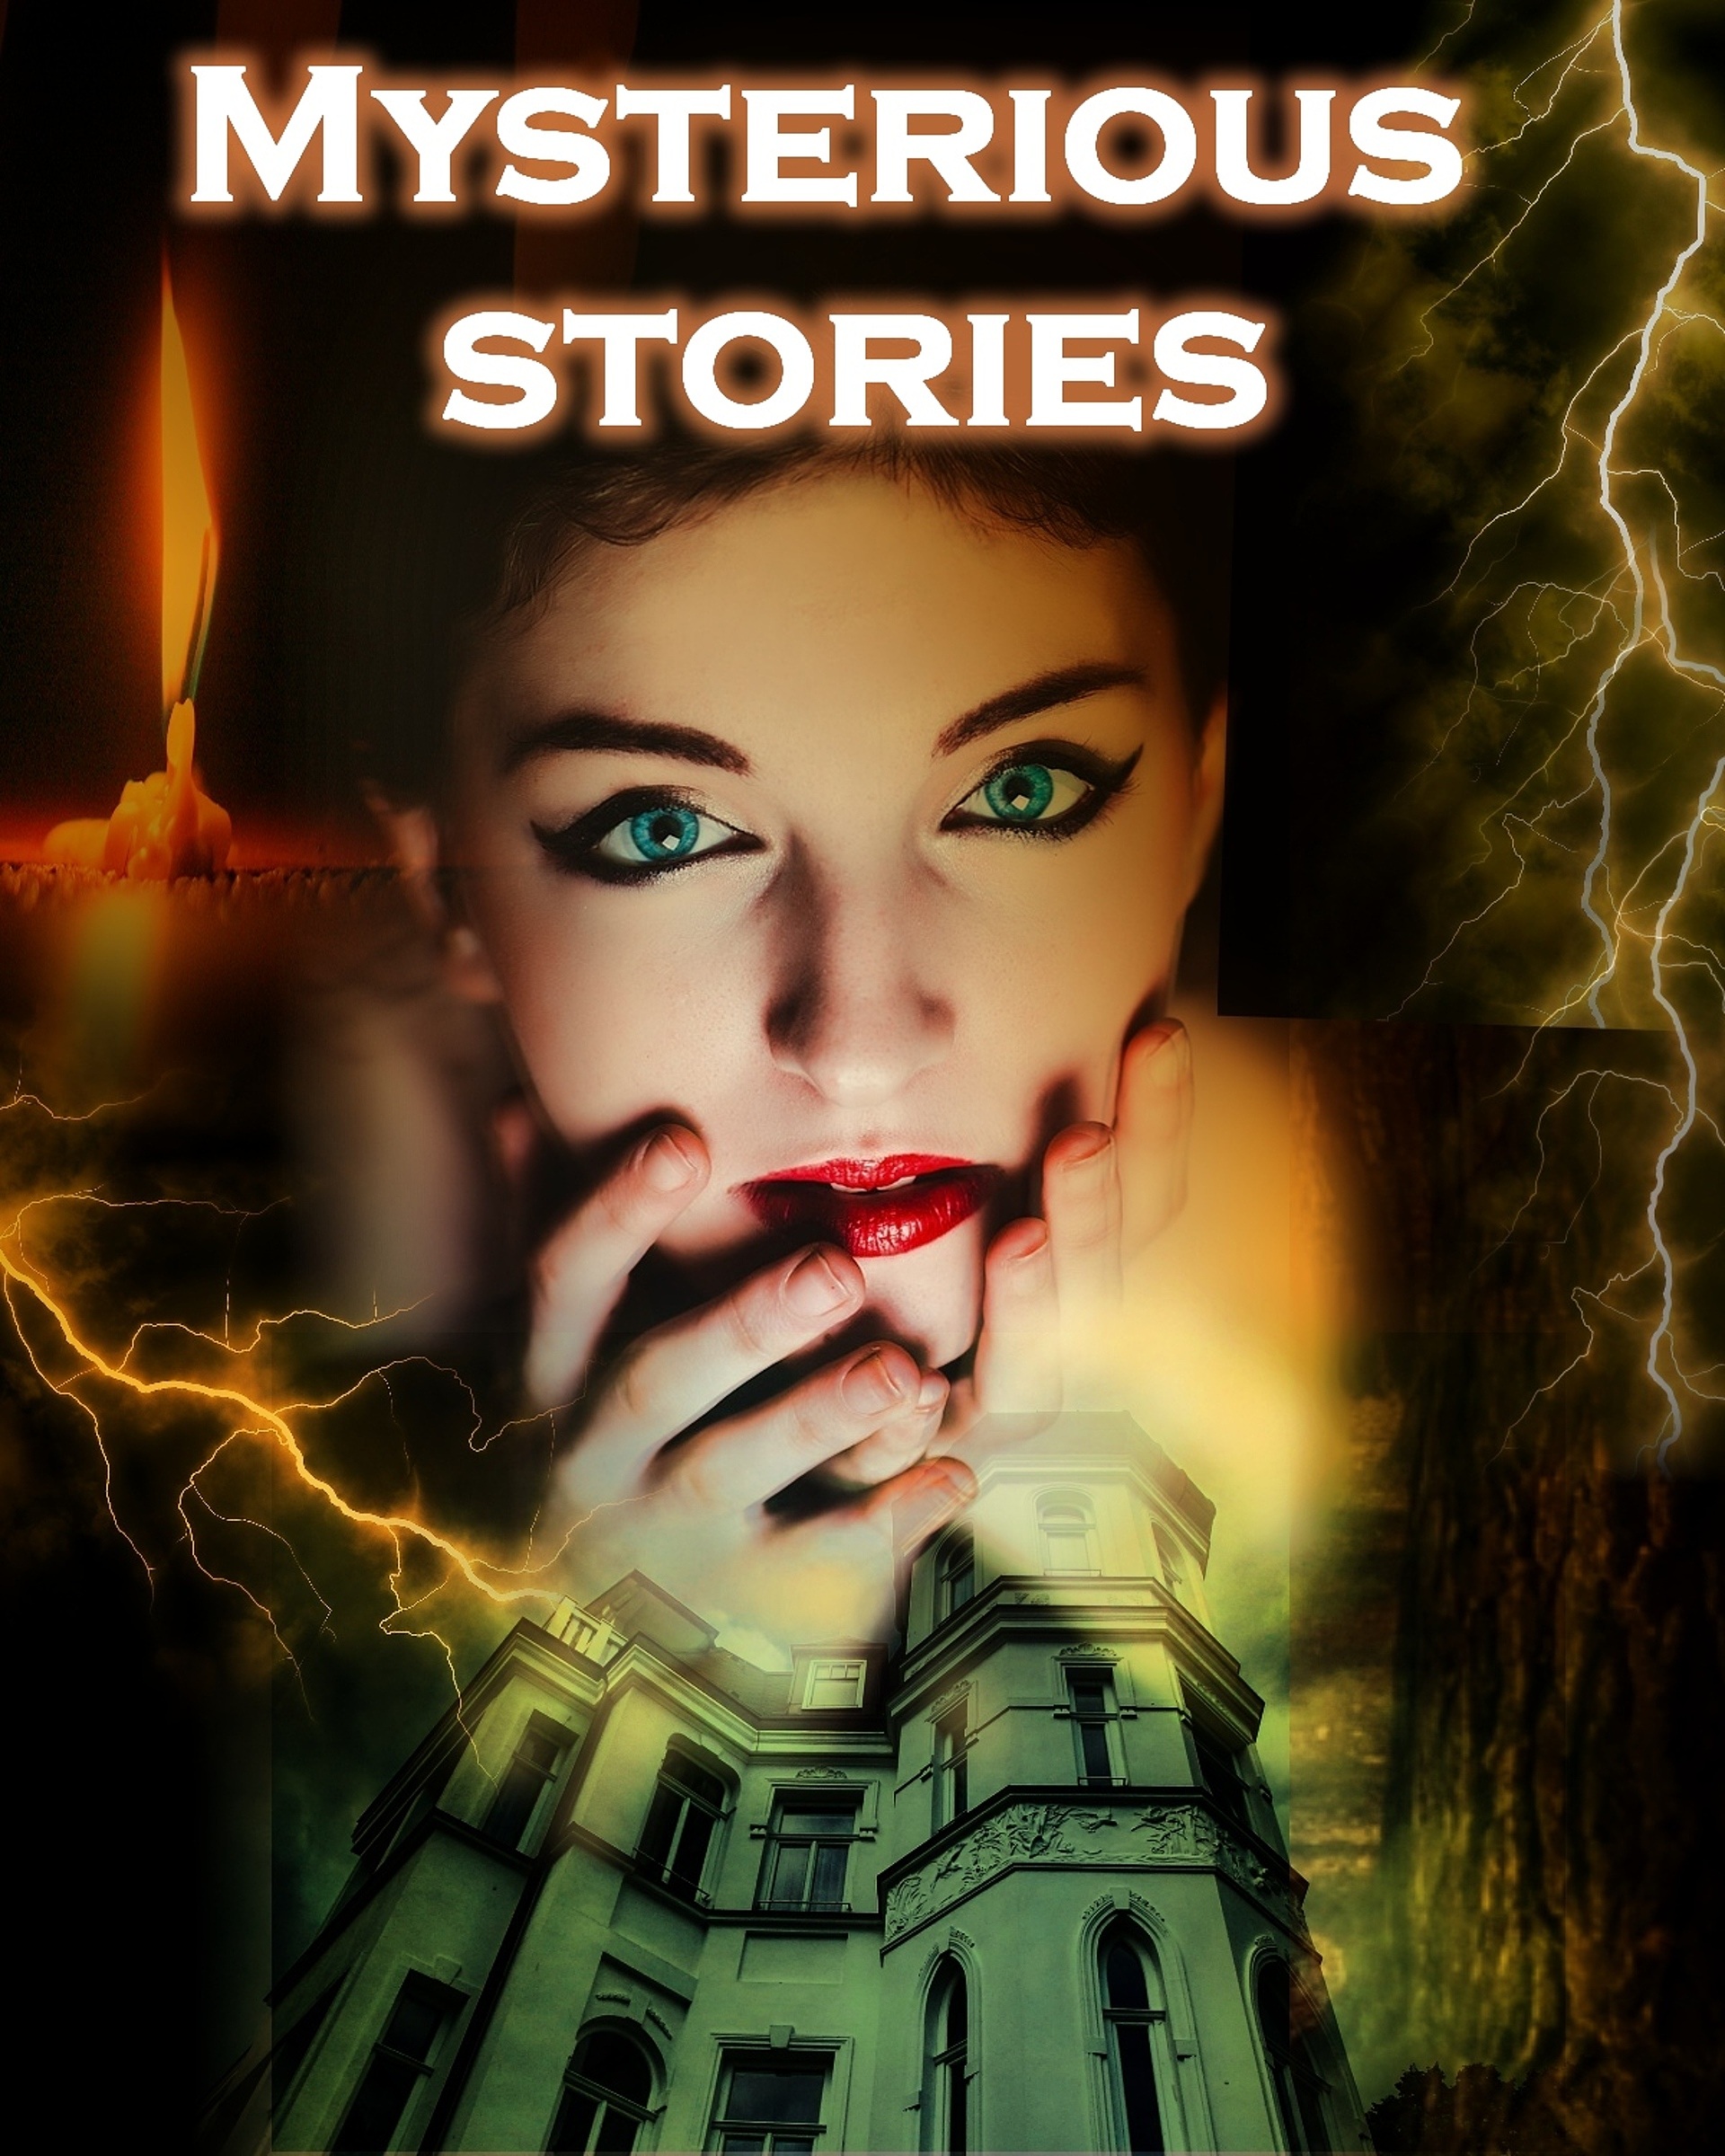
mystic, darkness, fiction, illustration, women, magic, midnight, screenshot, album cover, computer wallpaper